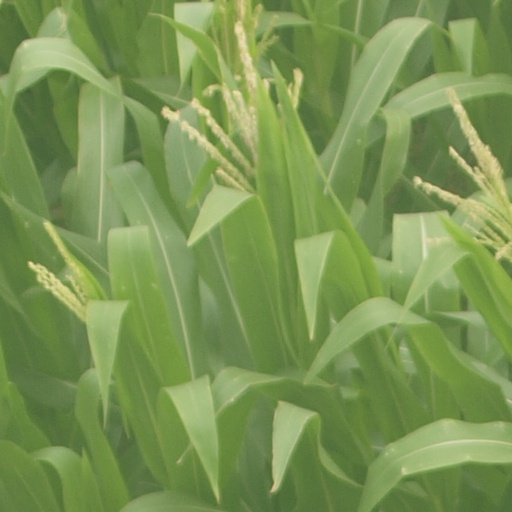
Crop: maize; corn